South Dakota-class battleship (1939)

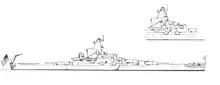
A preliminary design of the "South Dakota" class

To minimize the drawbacks of the inclined belt, it sloped outward from the keel, then back in towards the armored deck. This meant that shells fired at relatively close range would hit the upper portion of the belt at an angle, which maximized armor protection. However, the effectiveness of the upper portion of the belt was degraded at longer ranges, because plunging fire would strike it at an angle closer to the perpendicular, increasing their ability to penetrate the armor. It did reduce the area that needed to be covered by the armored deck, which saved additional weight. This enabled the upper belt to be thicker, which to an extent ameliorated the vulnerability to plunging fire. Because the belt was internal, it provided the opportunity to extend it to the inner portion of the double bottom, which gave the ship better underwater protection than the "North Carolina"s. Ultimately, the complex double incline belt armor was abandoned when it became apparent that a single slanted belt could provide similar protection, and save several hundred tons of weight.